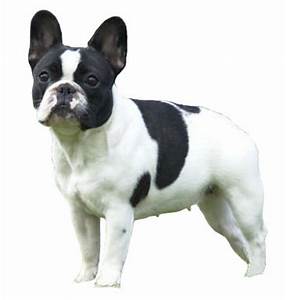
Label: cane